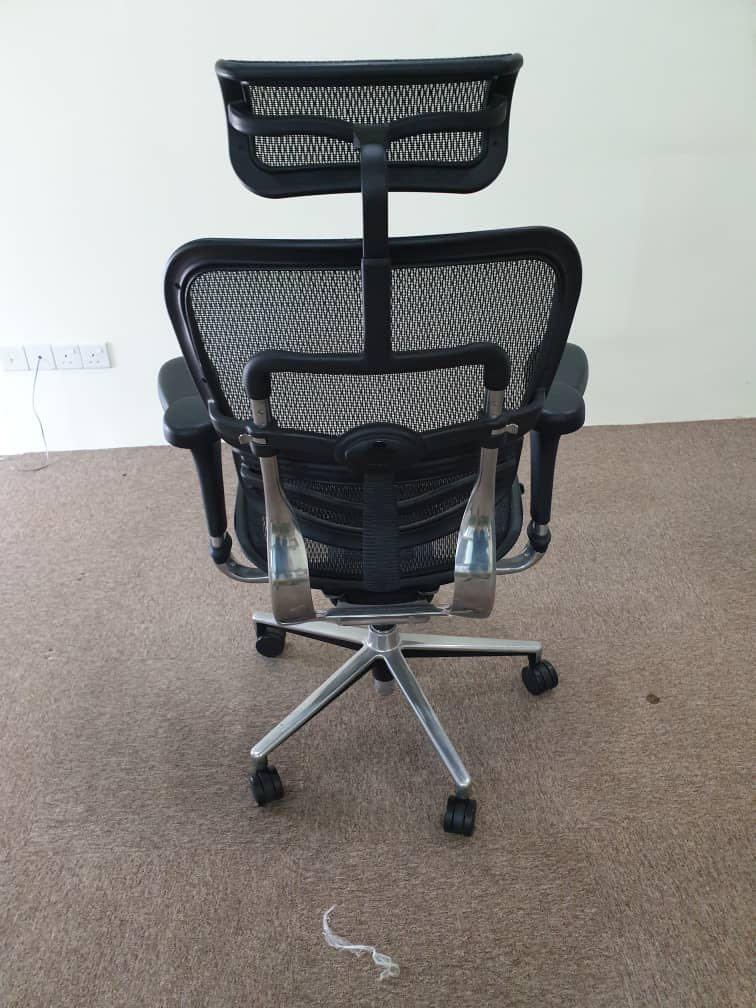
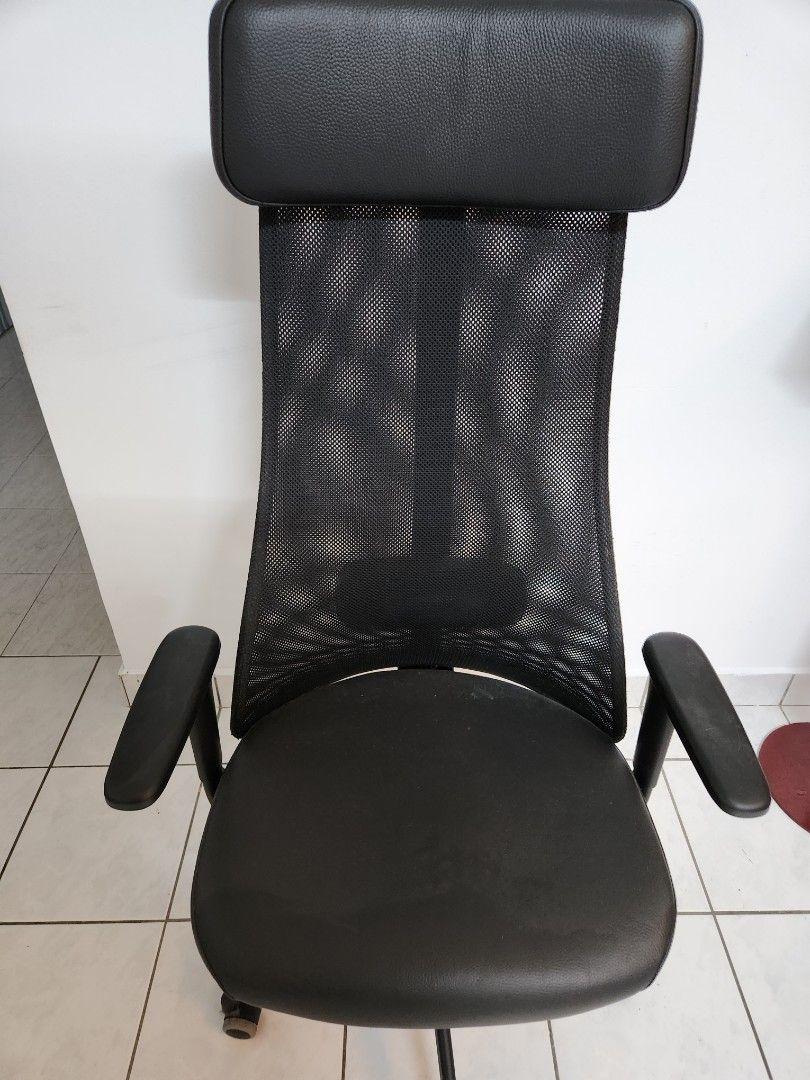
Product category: items_chair
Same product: no